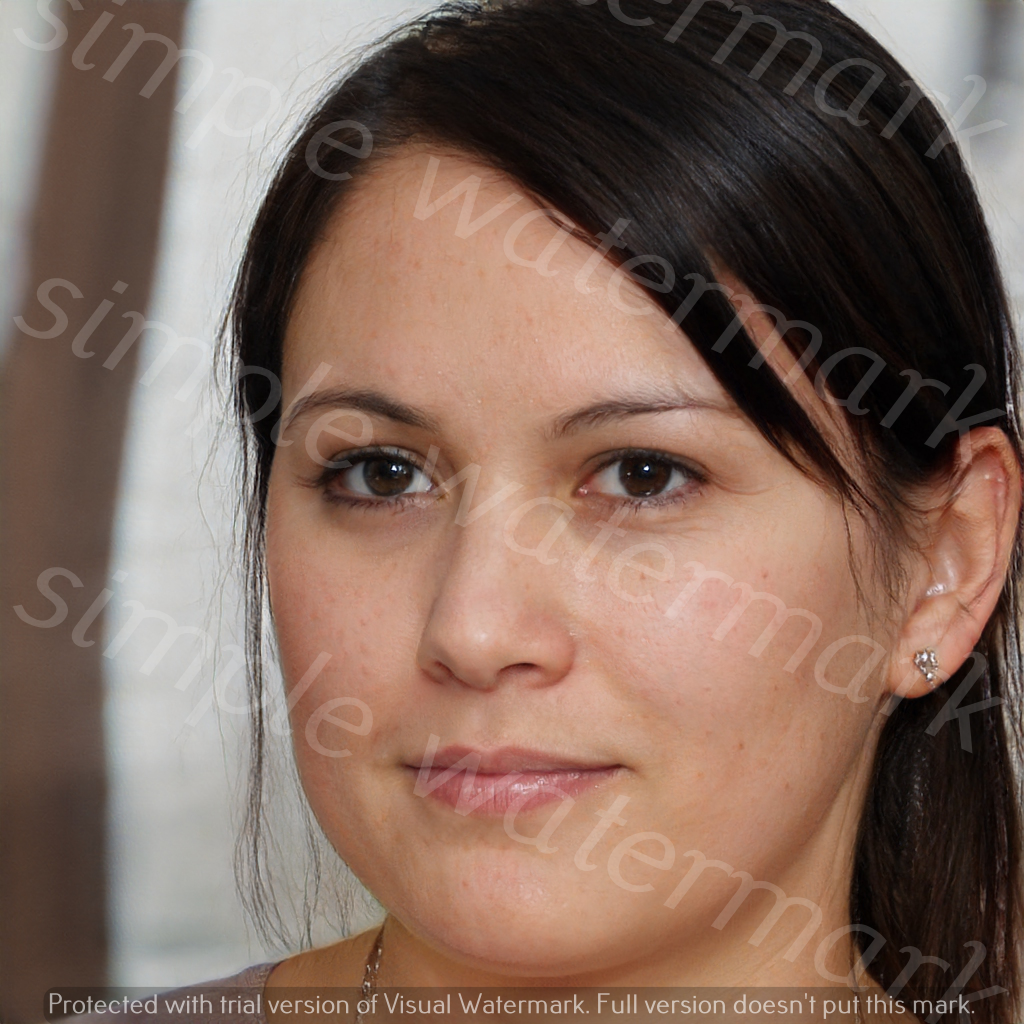
Label: Watermark